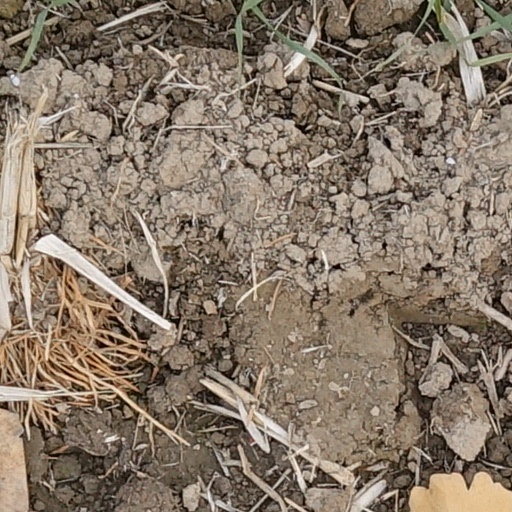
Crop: wheat